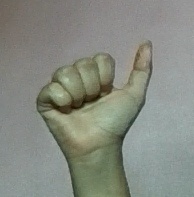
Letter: dhad